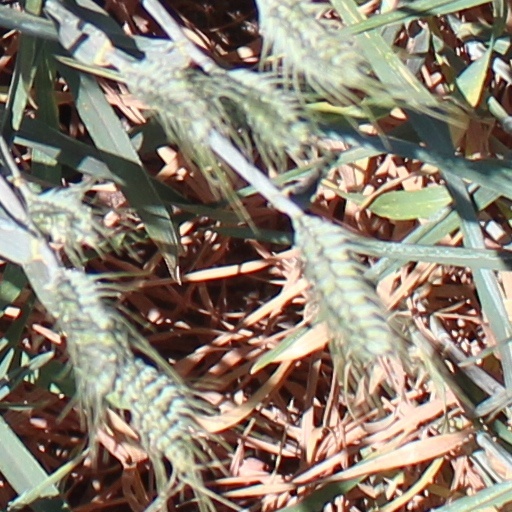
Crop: wheat